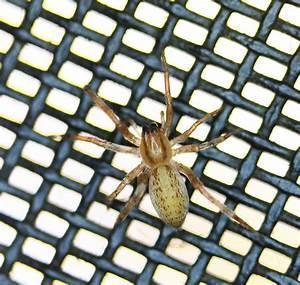
spider